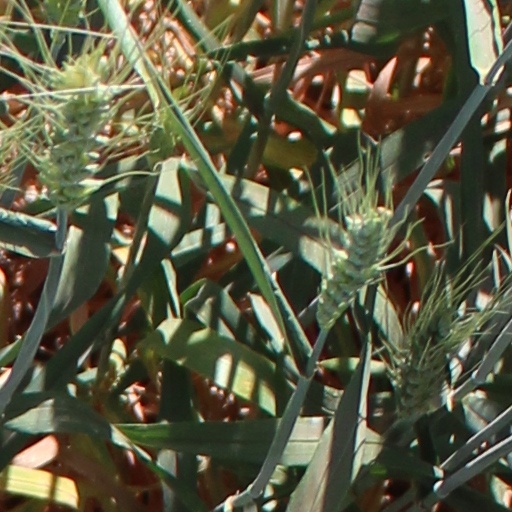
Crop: wheat